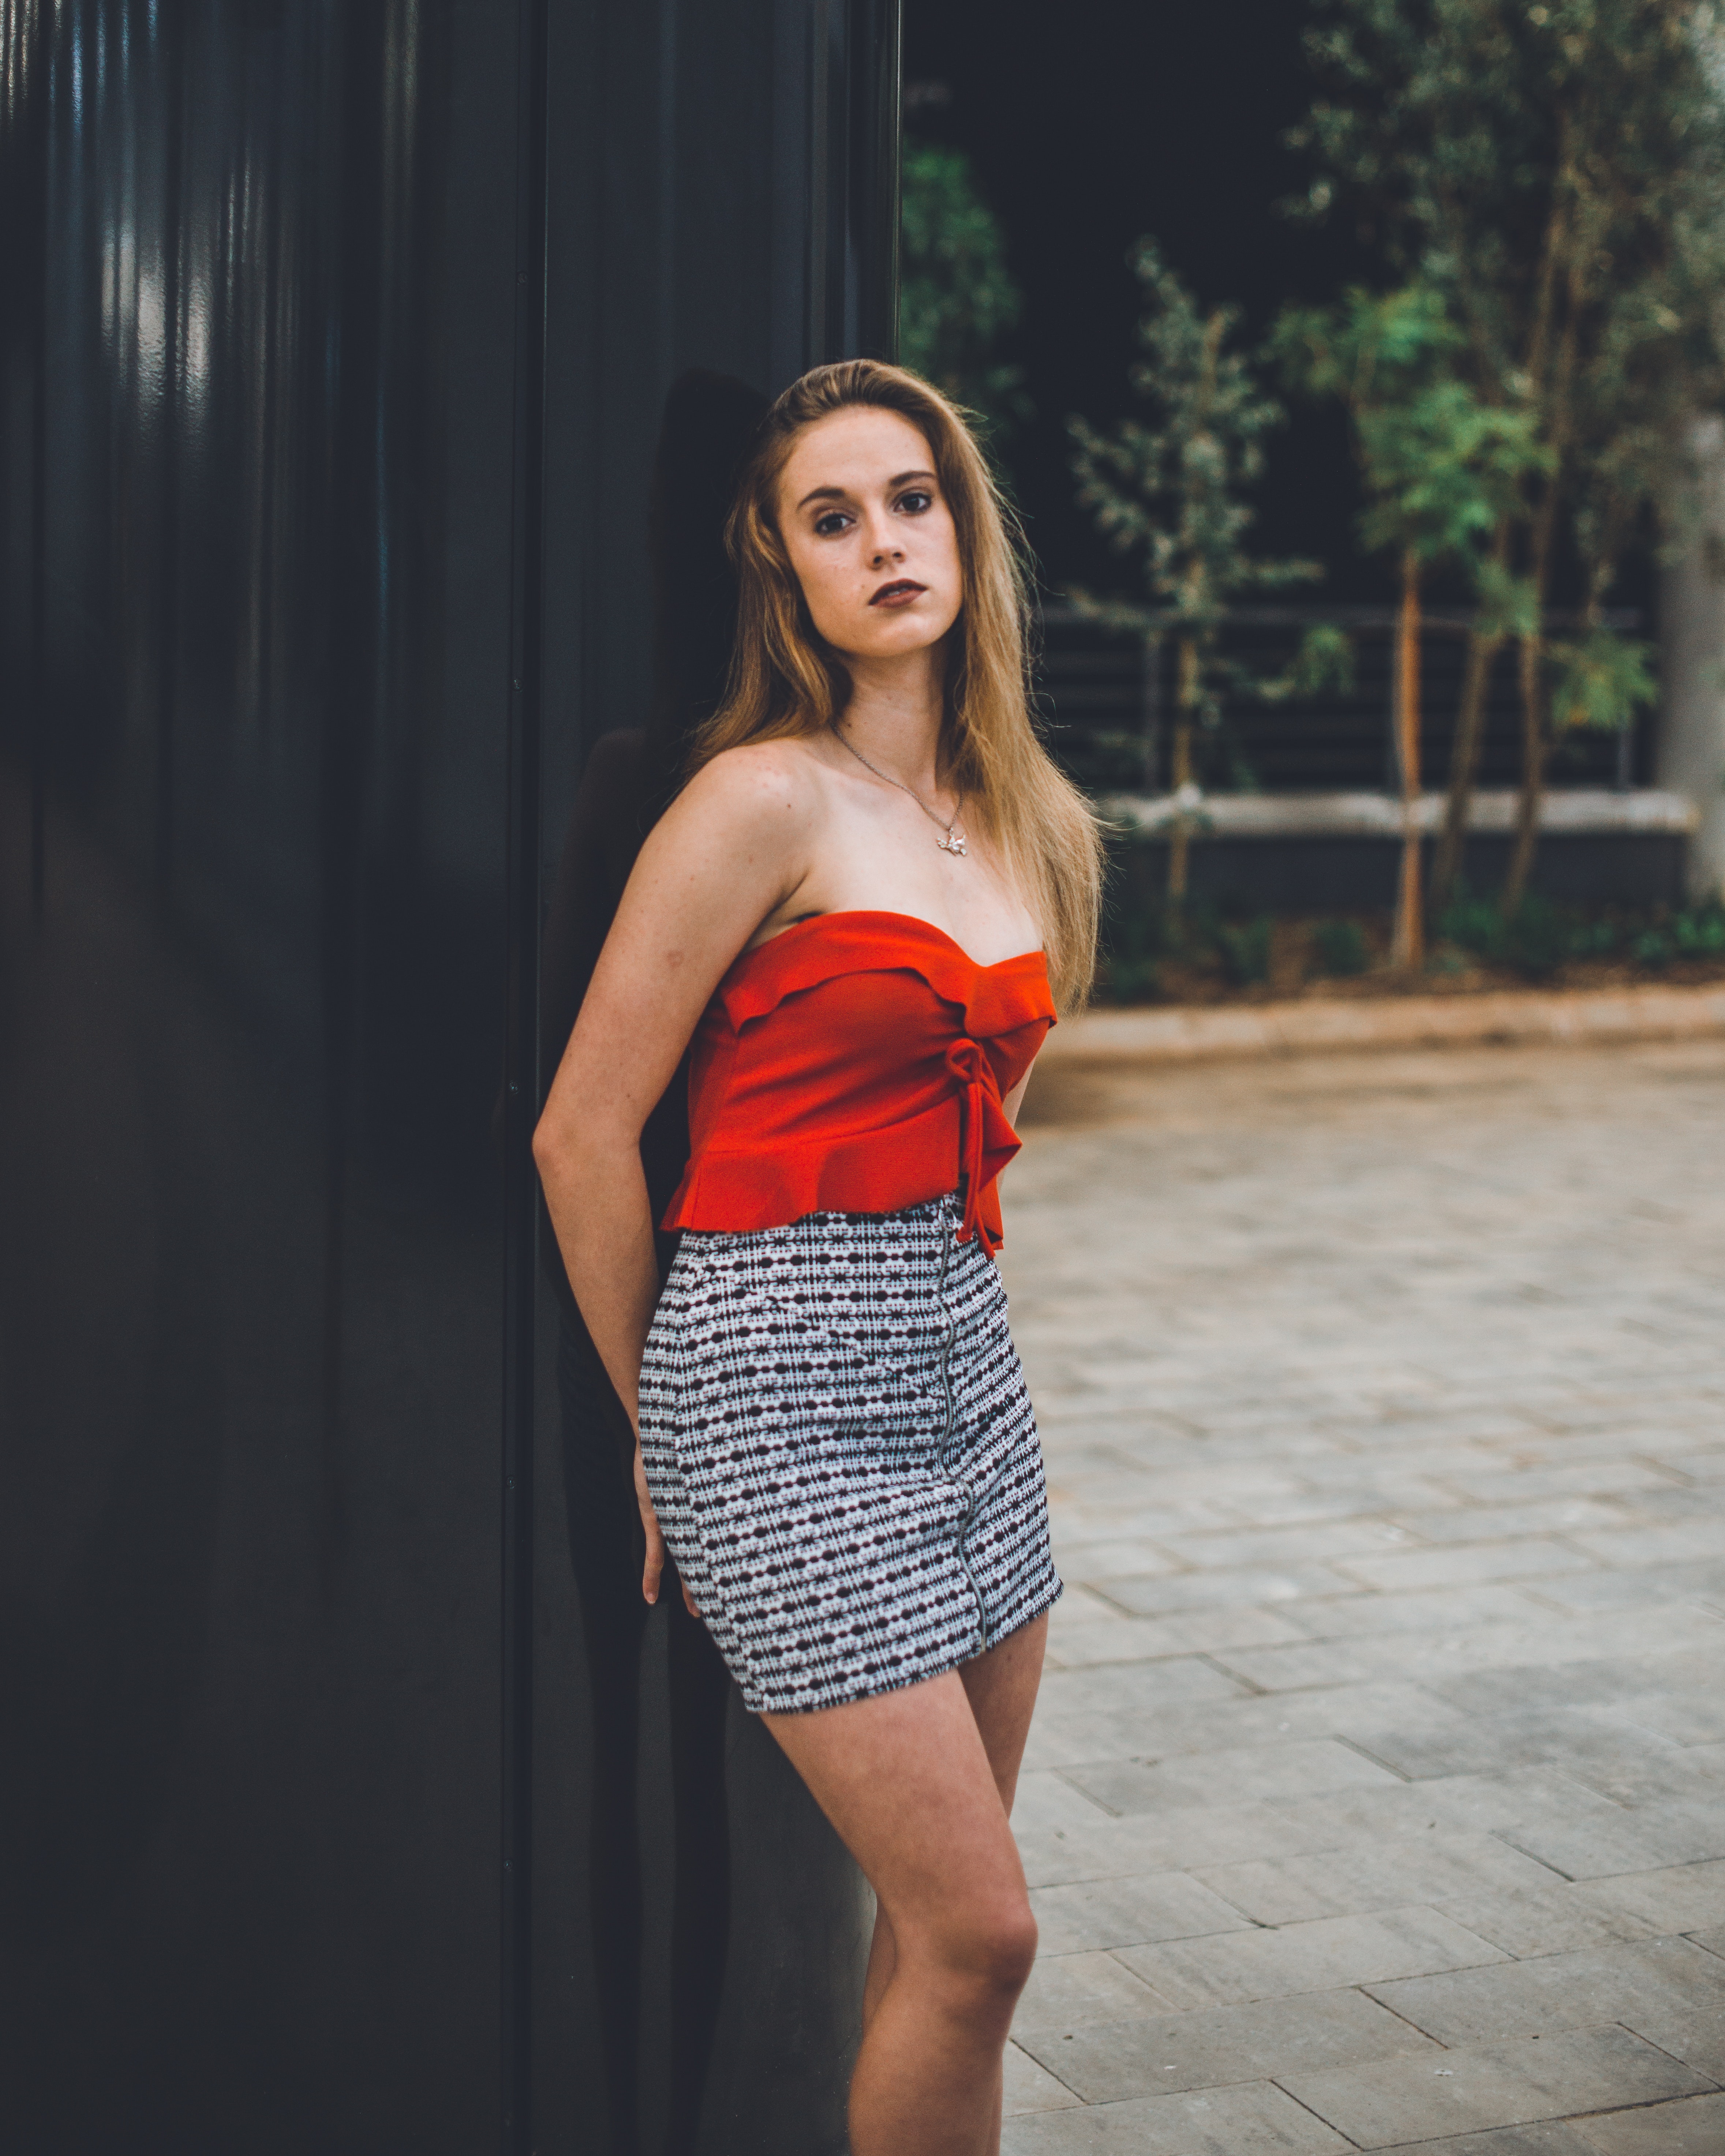
clothing, red, waist, fashion model, fashion, shoulder, beauty, model, dress, photo shoot, lip, leg, long hair, photography, joint, design, human leg, summer, blond, thigh, abdomen, shorts, muscle, trunk, brown hair, pattern, shoe, fashion design, Strapless dress, style, top, black hair, hip